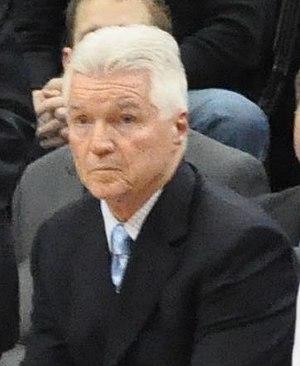
Brian Hill, né le 19 septembre 1947, à East Orange, au New Jersey, est un ancien entraîneur américain de basket-ball.